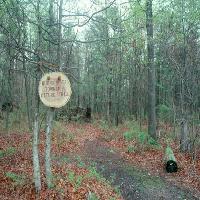
Weather: cloudy or overcast